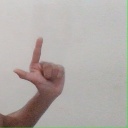
अक्षर: ल